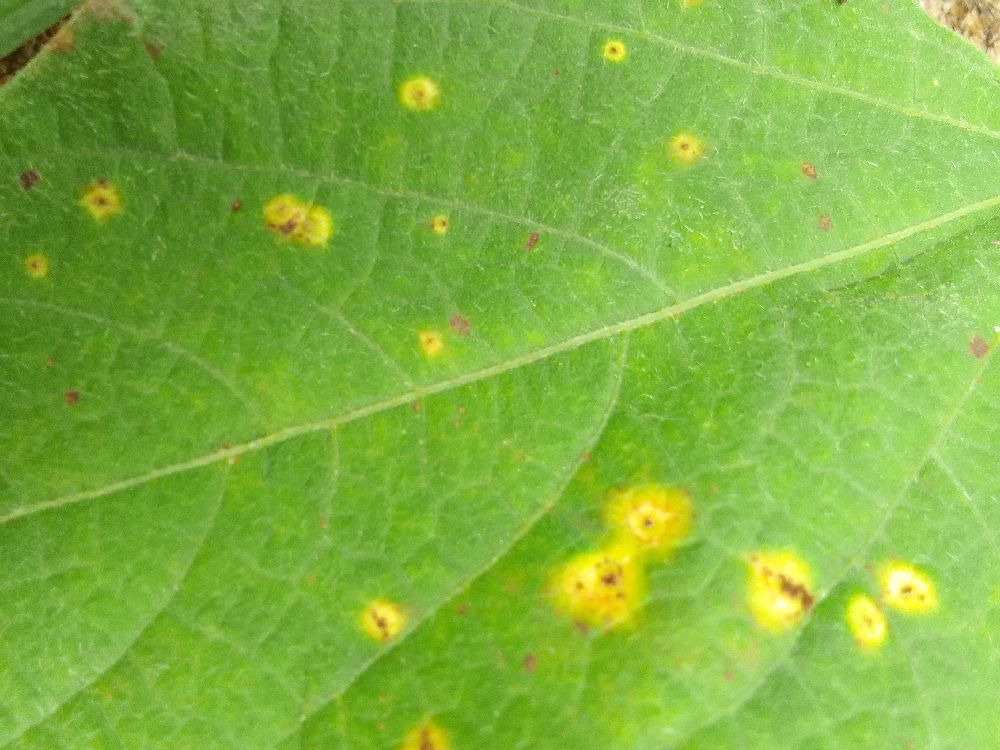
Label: rust